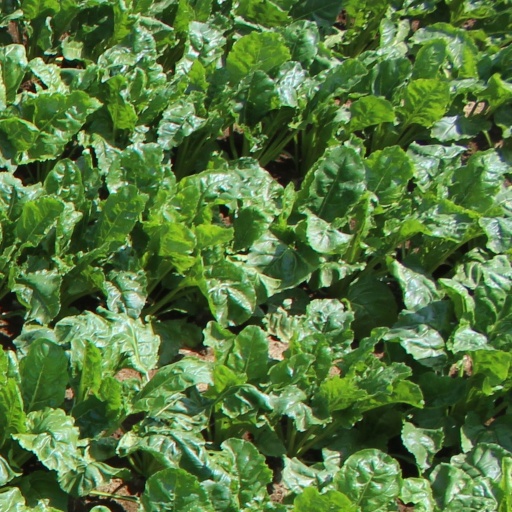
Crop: sugar beet